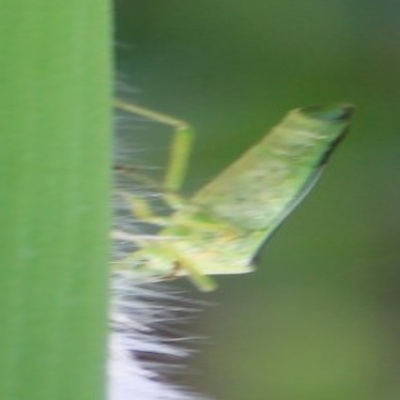
Crop: Maize
Condition: grasshoper